Garth Marenghi

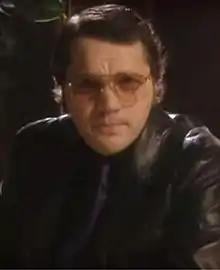
Matthew Holness as Garth Marenghi

Garth Marenghi is a fictional horror author created by English comedian Matthew Holness. He is depicted as a conceited hack writer, who remains blissfully (or even wilfully) unaware of his lack of talent. Holness has used Marenghi as the framing device for a number of horror parody works, which the character presents as the products of his own supposed genius.